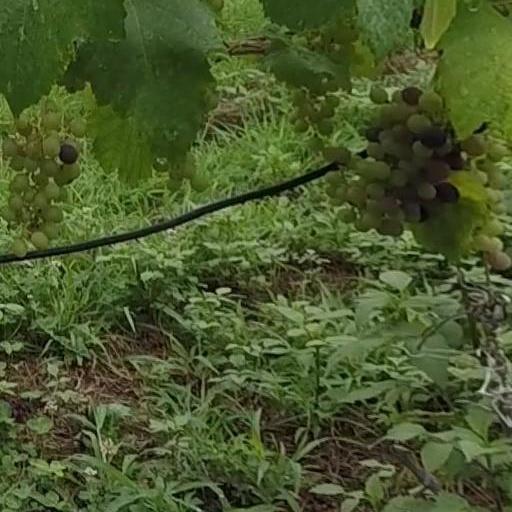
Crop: grape